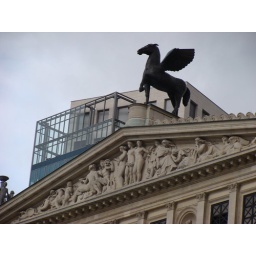
Statue of the horse on the Opera house in Frankfort.